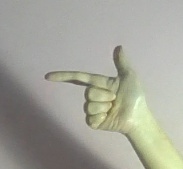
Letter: yaa